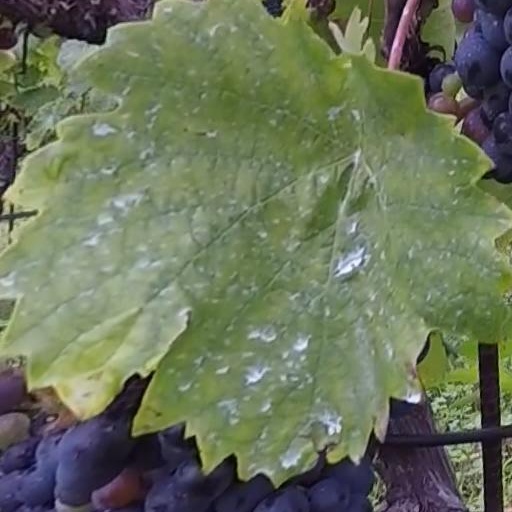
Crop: grape